Gerda Christophersen

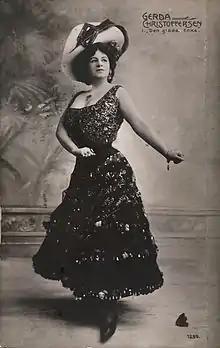
Christophersen in costume as Hanna Glawari for a production of "The Merry Widow", c. 1910–1912

Gerda Amalie Holst Christophersen (1 March 1870 – 13 March 1947) was a Danish stage and film actress, singer, theatre director, and writer. From 1911, she starred in numerous early Danish films, including 15 from Nordisk Film.